Dumai

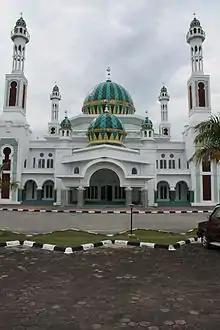
The Great Mosque of Al Mannan

Dumai is situated on the waterfront has the potential of tourism development such as nature tourism, culture and shopping. Several area attractions including conservation areas in district Nine, forest River in district of Western and Eastern Damai Damai, Prosperous Gulf Coast region in district and Lake Kampai Phoebe Flowers of seven in Eastern Damai. As the main gate to enter the Riau Mainland, some tourists have repeatedly visited the Dumai, especially those that like to visit Malacca. Dumai is very easily accessible due to good transportation connections. There are some interesting sights on the way to Dumai, such as the Sakai tribe, tropical forests along the River, and water colour is unique as the color of tea. Moreover, it also can be seen hundreds of bobbing oil who raised the pipe from the bowels of the Earth. Ramayana shopping center on General Sudirman street was opened in 2007. At night, a variety of Indonesian food is sold along Ombak street. Dumai has some interesting places to be visit, among others: